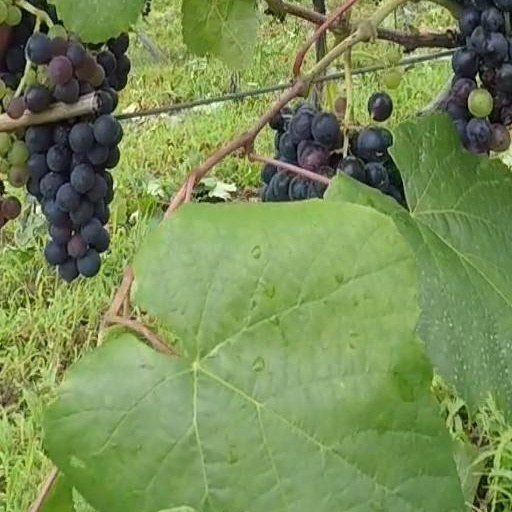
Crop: grape